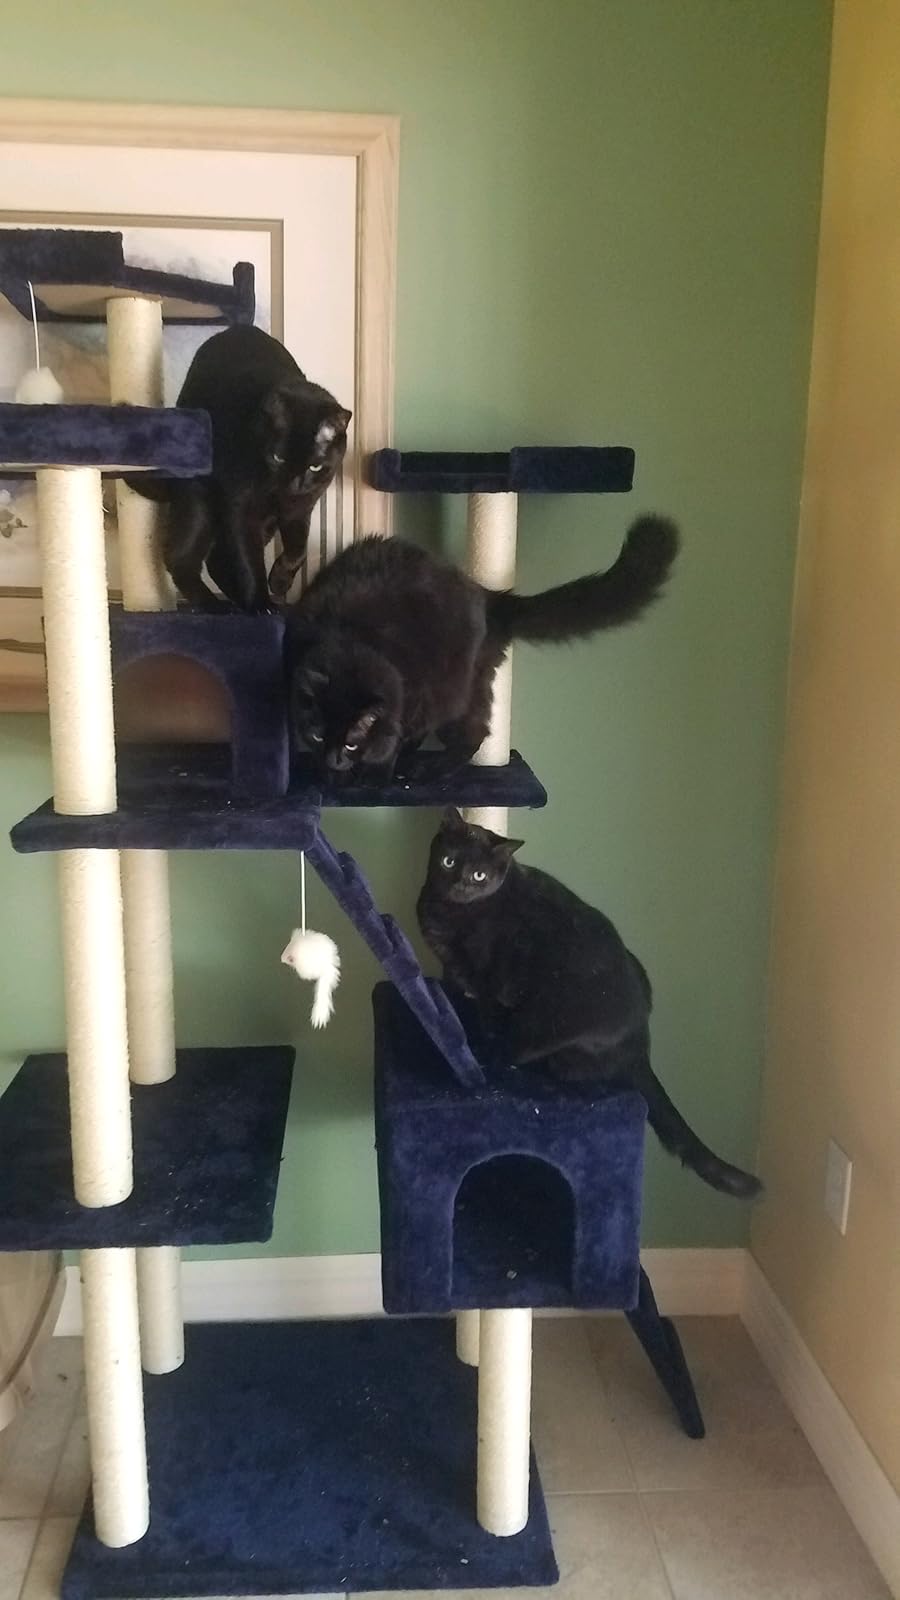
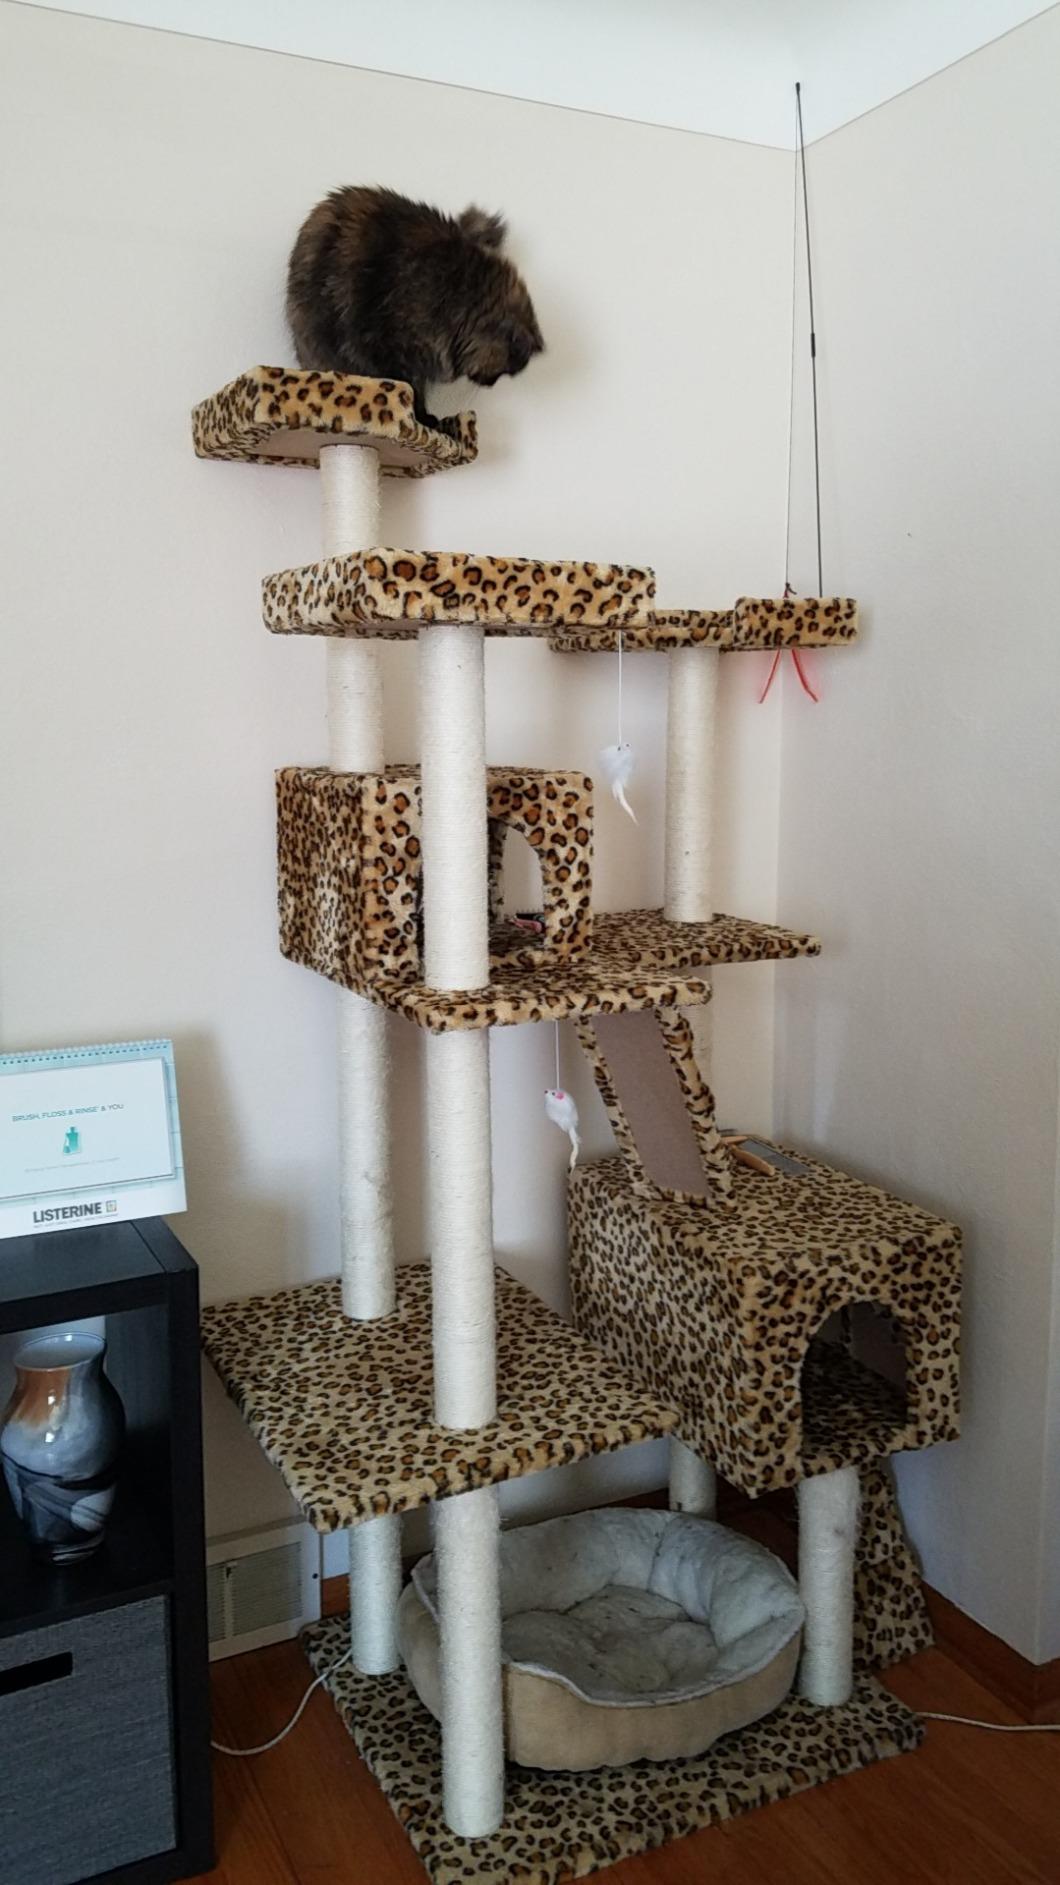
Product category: items_cat tree
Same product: no